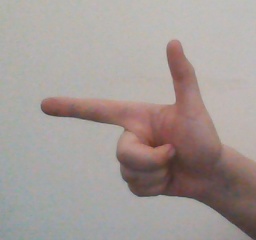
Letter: yaa